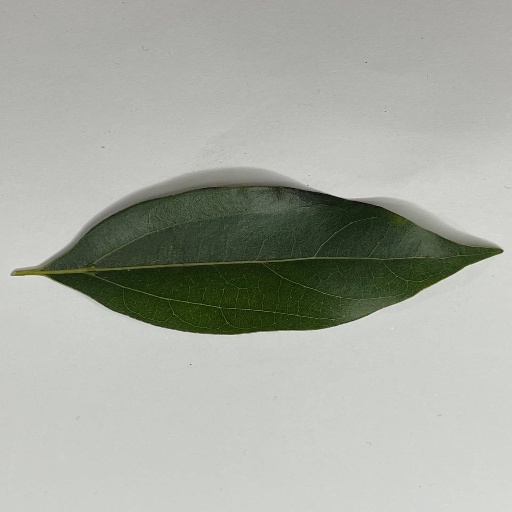
Species: Camphor
Leaf condition: Healthy Leaf